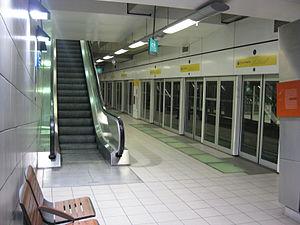
Quai de la station Sainte-Anne de Rennes direction la Poterie
Sainte-Anne est une station de la ligne a et de la future ligne b du métro de Rennes, située place Sainte-Anne dans le centre-ville de Rennes, préfecture de la région Bretagne. Elle dessert notamment la place Sainte-Anne, où se situent le couvent des Jacobins, qui deviendra en 2018 le centre des congrès de Rennes Métropole et la basilique Notre-Dame-de-Bonne-Nouvelle, la place Hoche, où se situent le centre commercial La Visitation, le campus centre et l'école régionale des beaux-arts, La Cité, à la fois salle de spectacles et salle de rencontres syndicales, et le Jeu de paume, tous deux situés rue Saint-Louis.
Le métro de Rennes est un système de transport collectif en site propre automatique desservant la ville de Rennes, dans le département français d'Ille-et-Vilaine, en région Bretagne. Utilisant la technologie du véhicule automatique léger, il est inauguré le 15 mars 2002, faisant de Rennes entre 2002 et 2008 la plus petite ville au monde à avoir un réseau de métro.